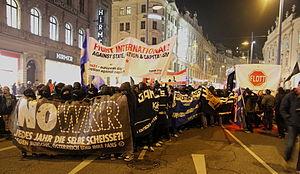
NOWKR est une alliance de groupes autonomes de gauche radicale autrichienne fondée en 2008 et composée d'activistes d'extrême gauche, d'anticapitalistes et d'antifascistes. Elle est organisée en opposition au bal annuel du FPÖ.
L'expression black bloc /ˈblæk blɑk/ désigne :